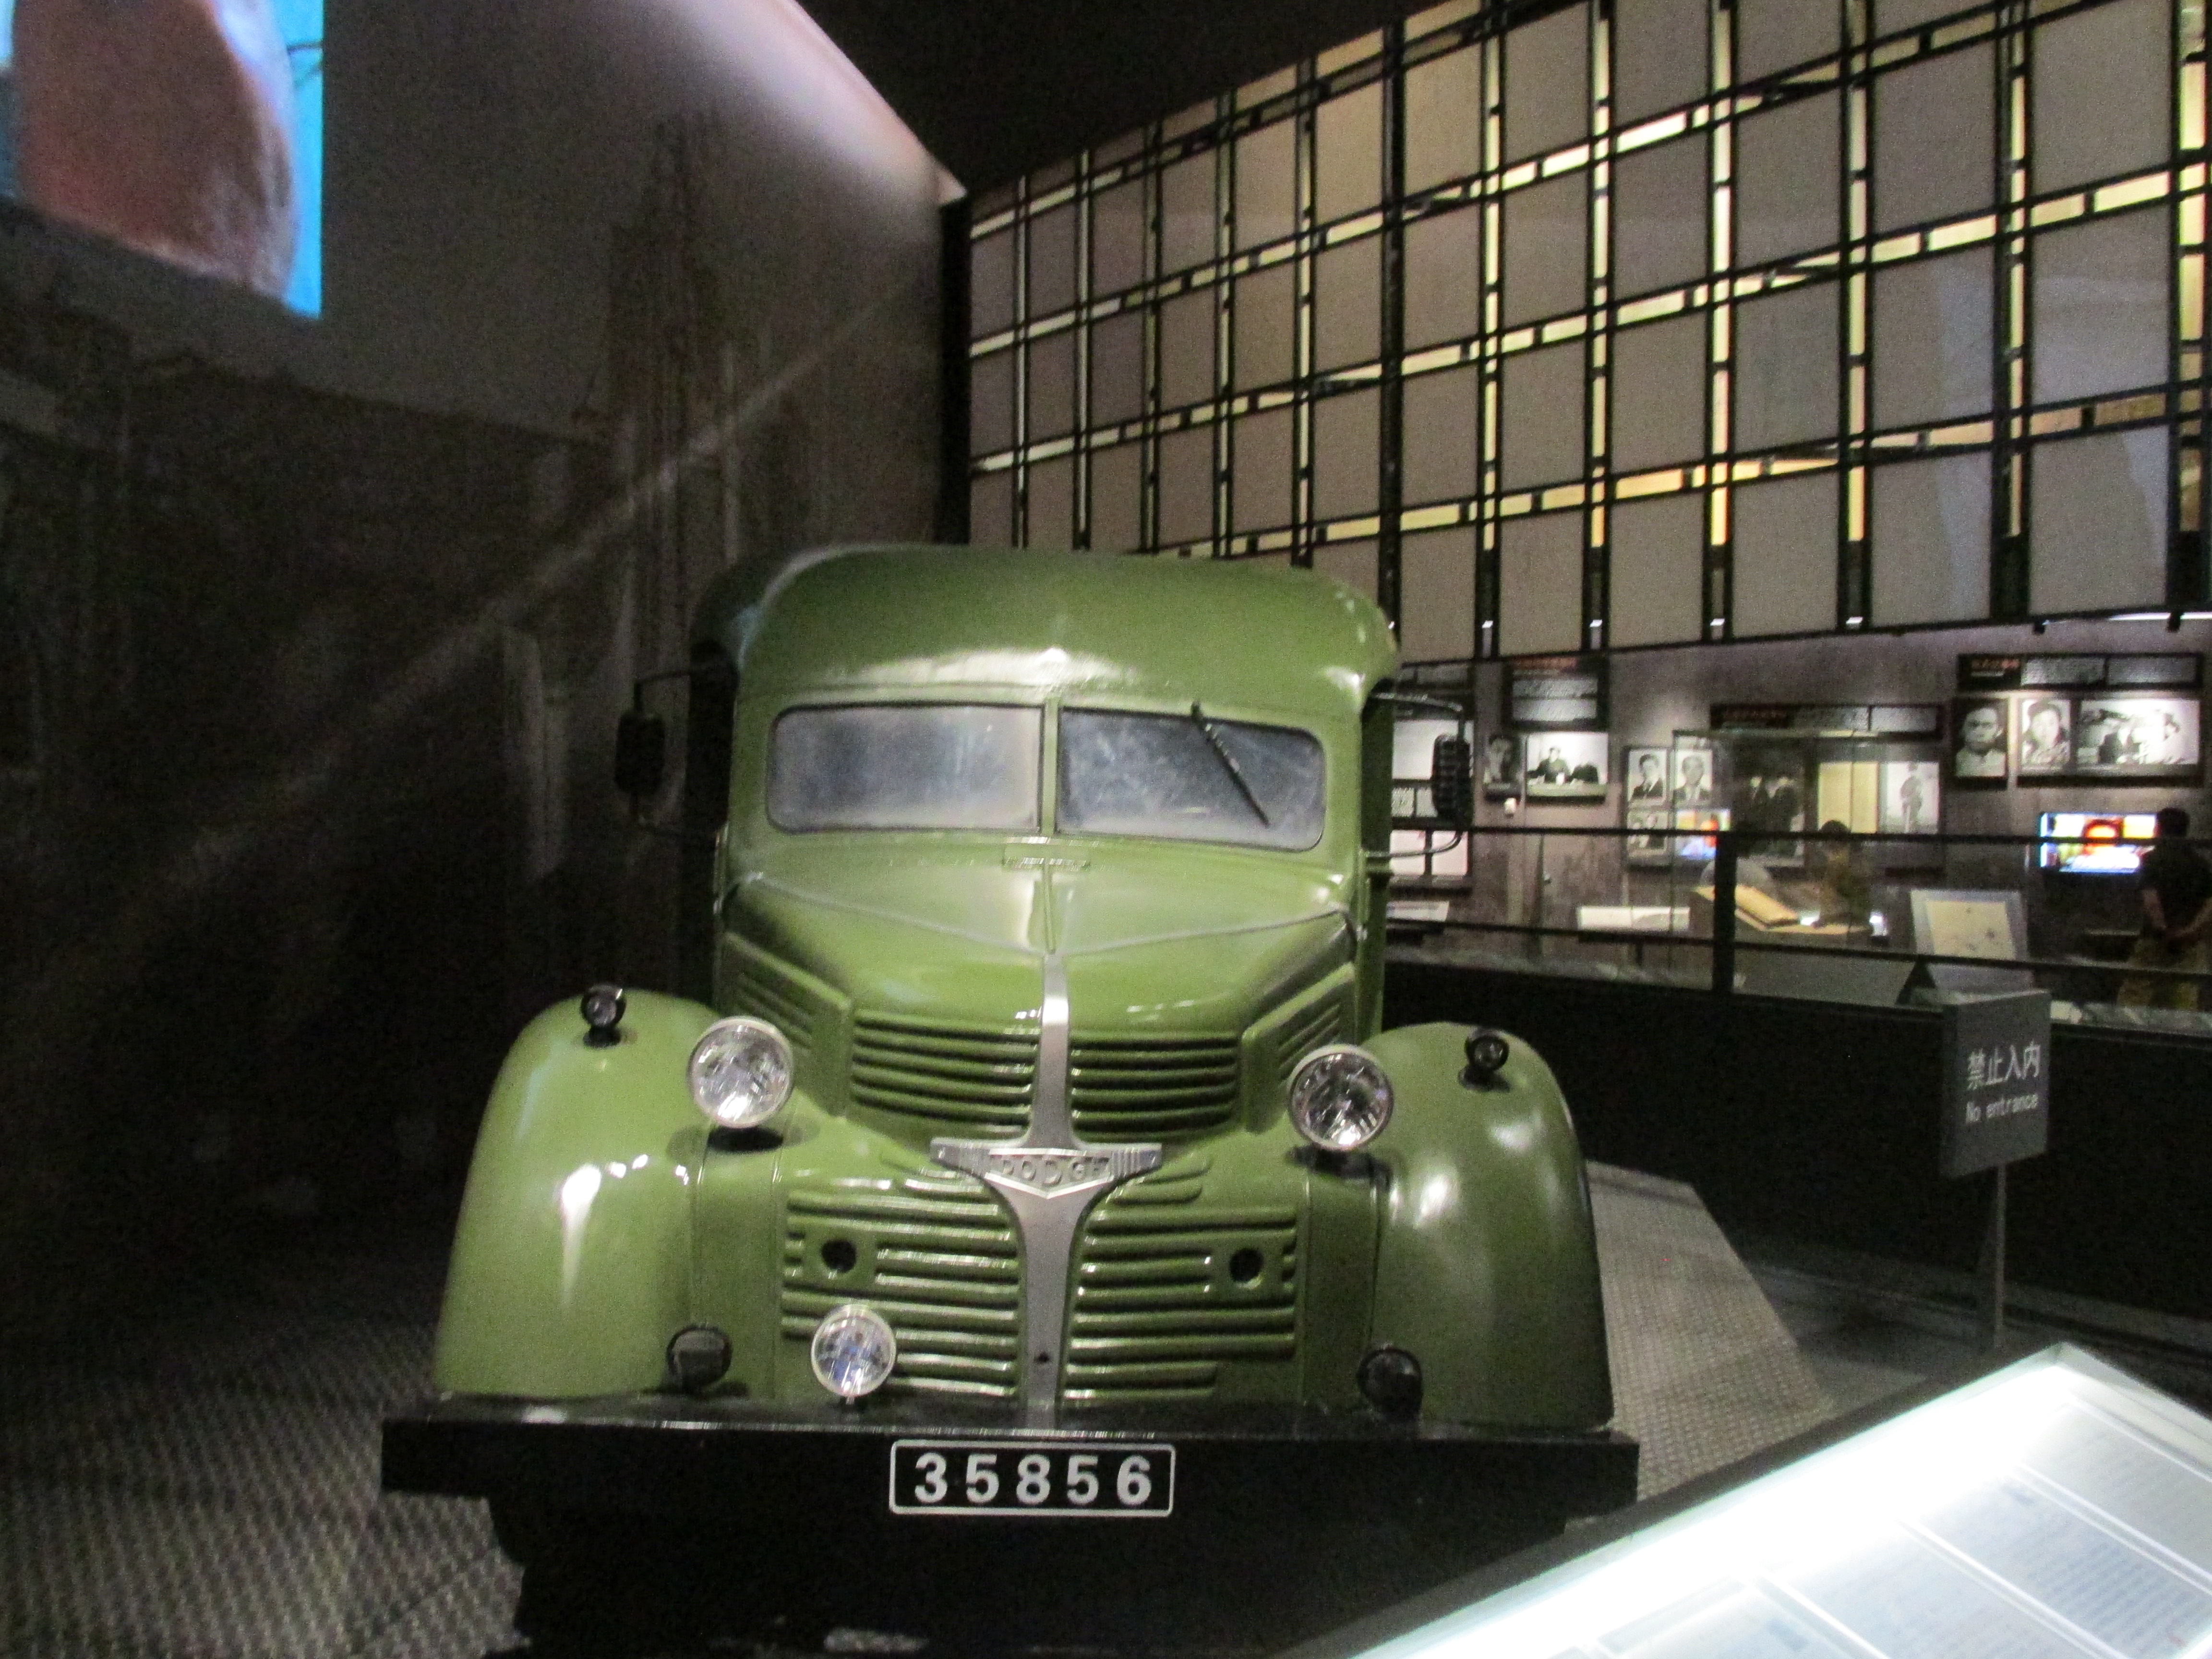
car, motor vehicle, vehicle, classic, classic car, automotive design, antique car, vintage car, compact car, full size car, grille, mid size car, coupe, renault juvaquatre, sedan, city car